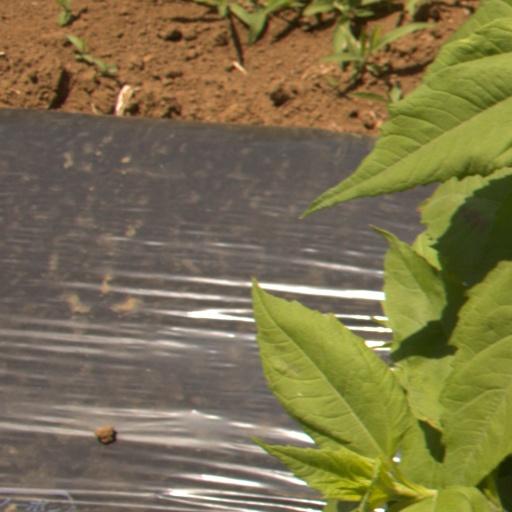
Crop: Jerusalem artichoke